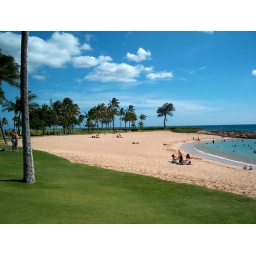
i love the grass near the beach in hawaii, its almost the grass on a putting green, so soft and short.